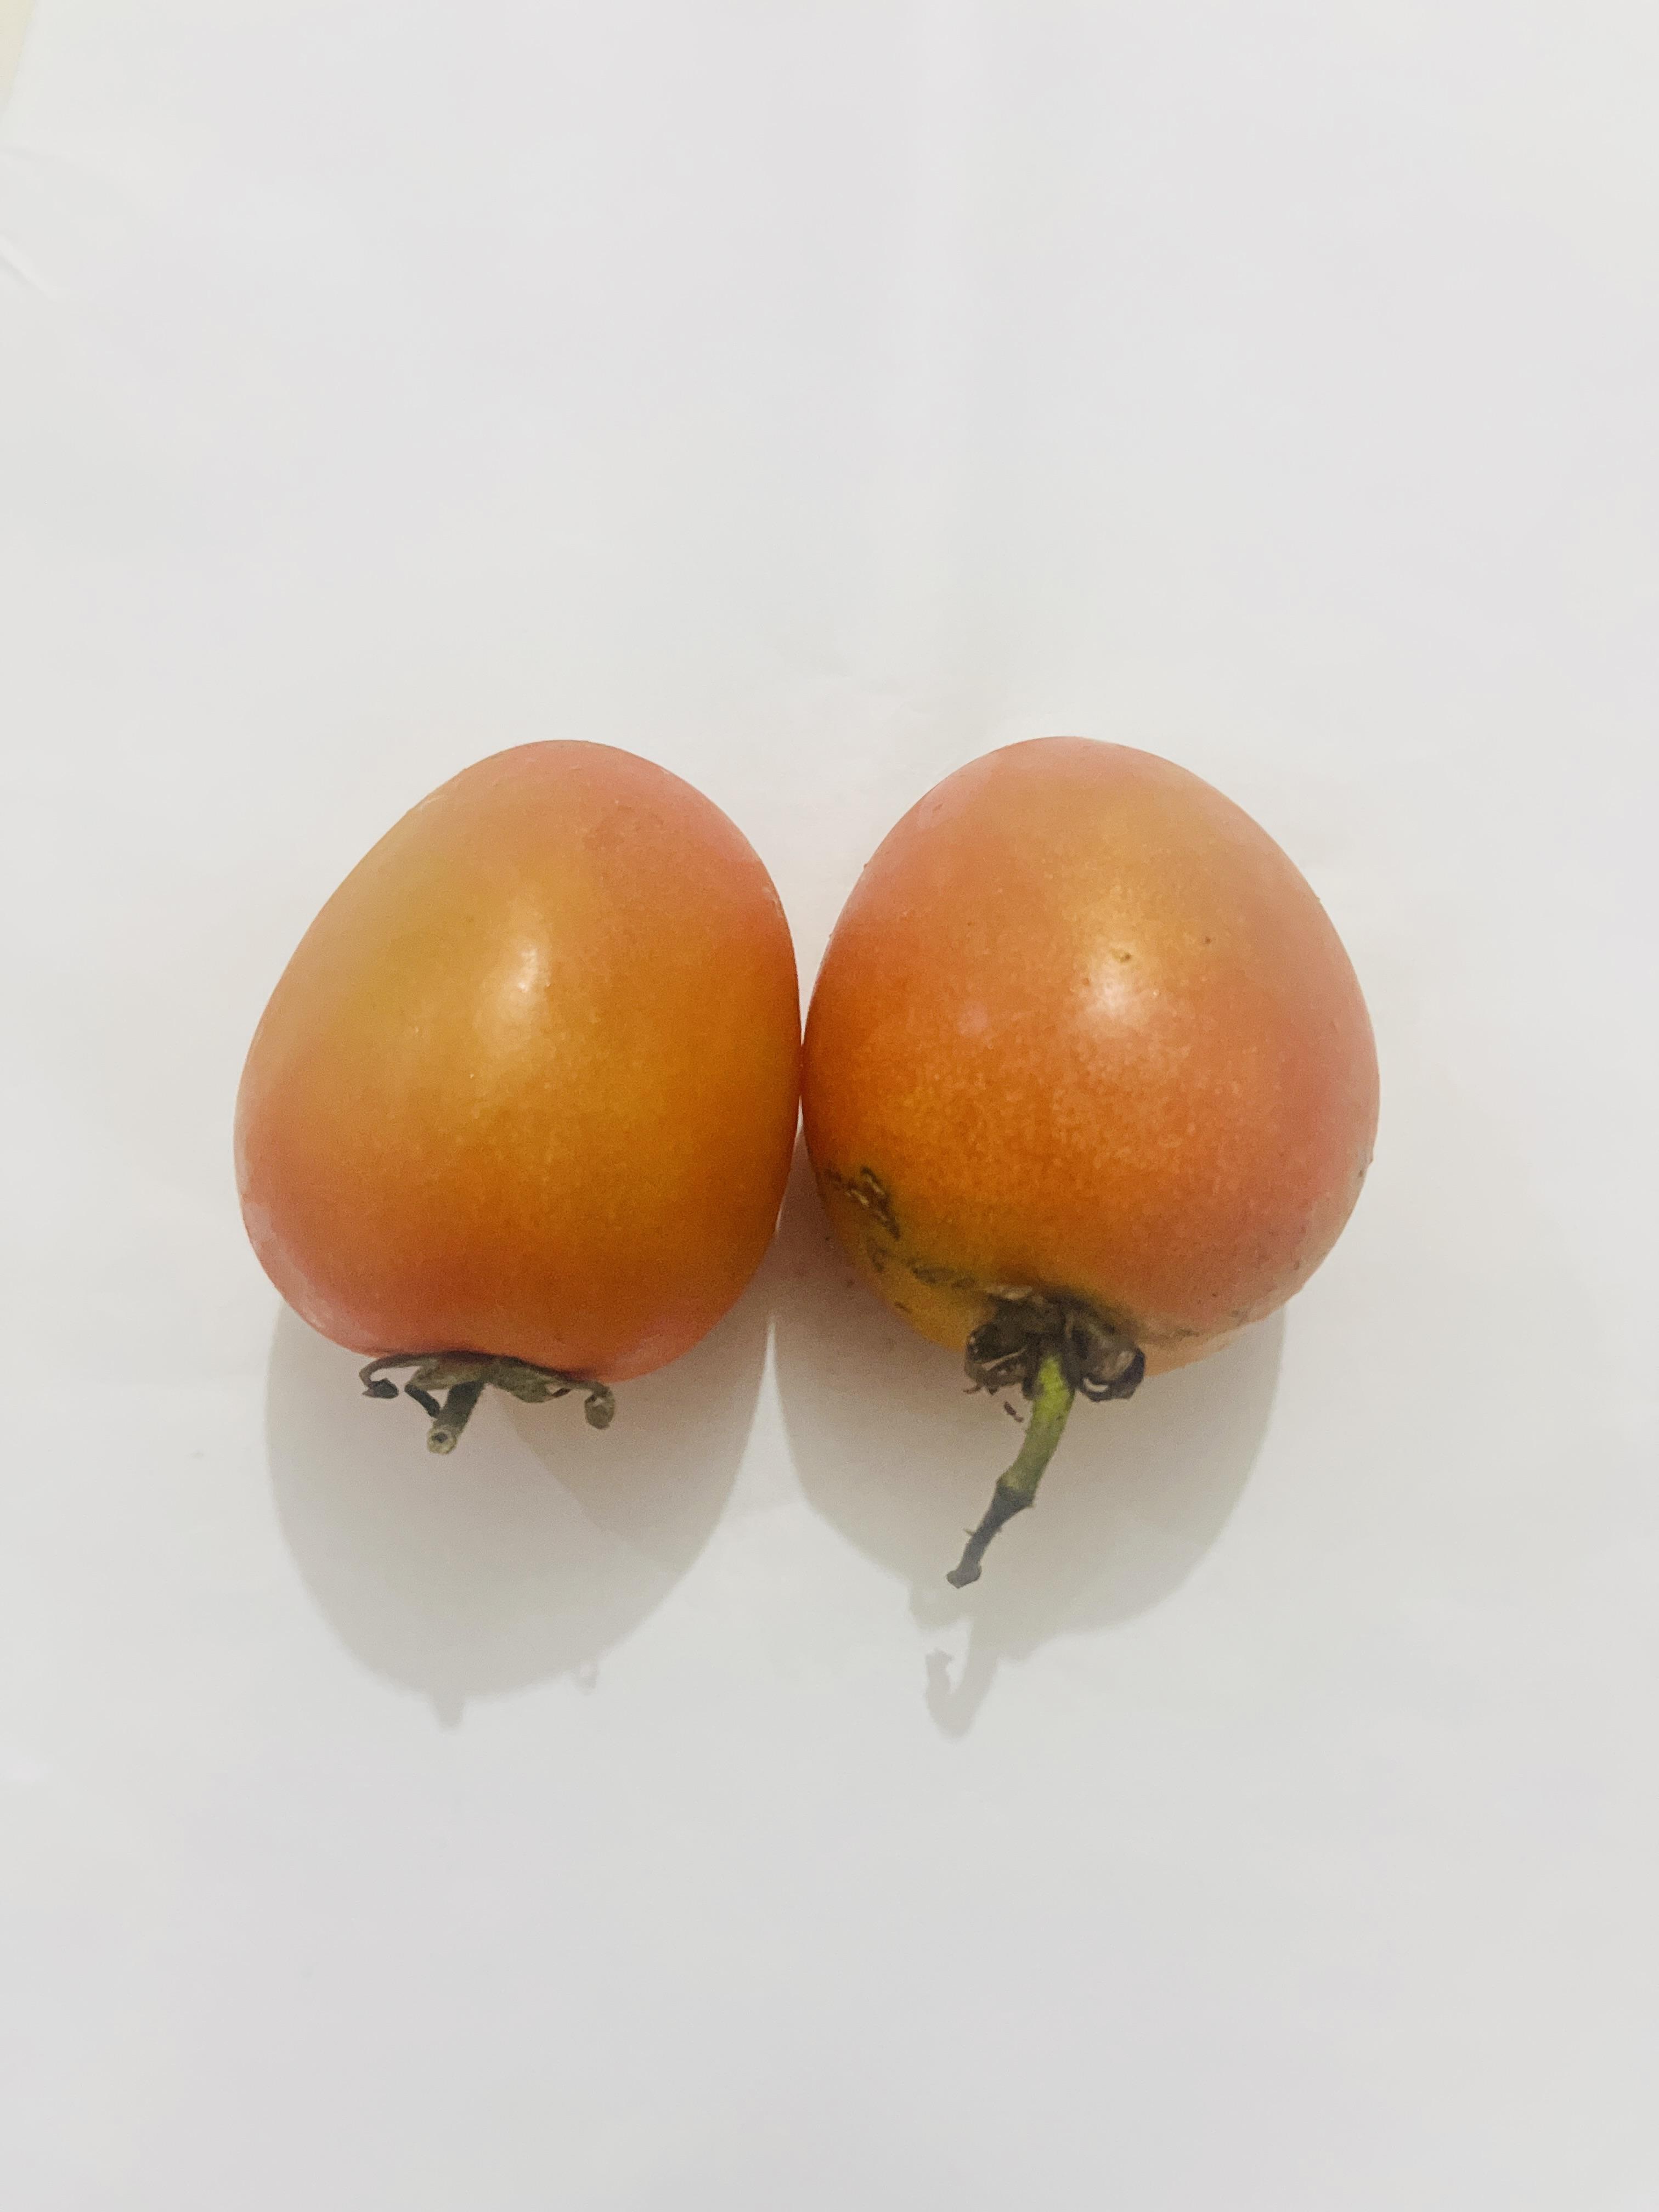
Label: Tomato